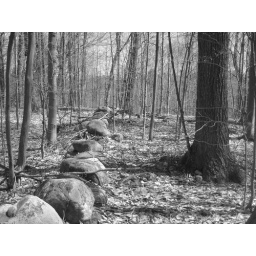
A stone wall in black and white